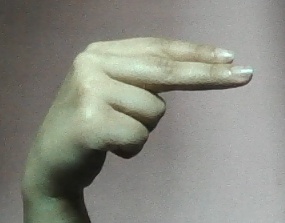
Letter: ain